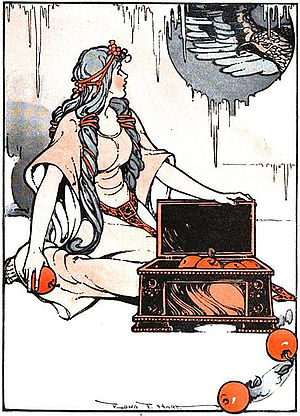
Idun / Teorier / Æbler og frugtbarhed
Der sad Idun med sit smukke hår, der faldt ned over hendes skuldre (1914) af Fiona F. Hart.
Idun er en nordisk gudinde, der i mytologien er associeret med æbler og ungdom. Hun optræder kun i få myter, hvoraf den vigtigste er Tjazemyten, der genfortælles i Yngre Edda. Hun omtales desuden i Ældre Edda. Disse to tekstsamlinger blev indsamlet og nedskrevet i 13. århundrede i Island, og i dem begge beskrives hun som skjalde og digterguden Brages hustru, mens det er i den Yngre Edda, at hun omtales som vogter af de livgivende og foryngende æbler, uden hvilke guderne vil ældes og dø.